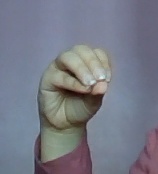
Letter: ha